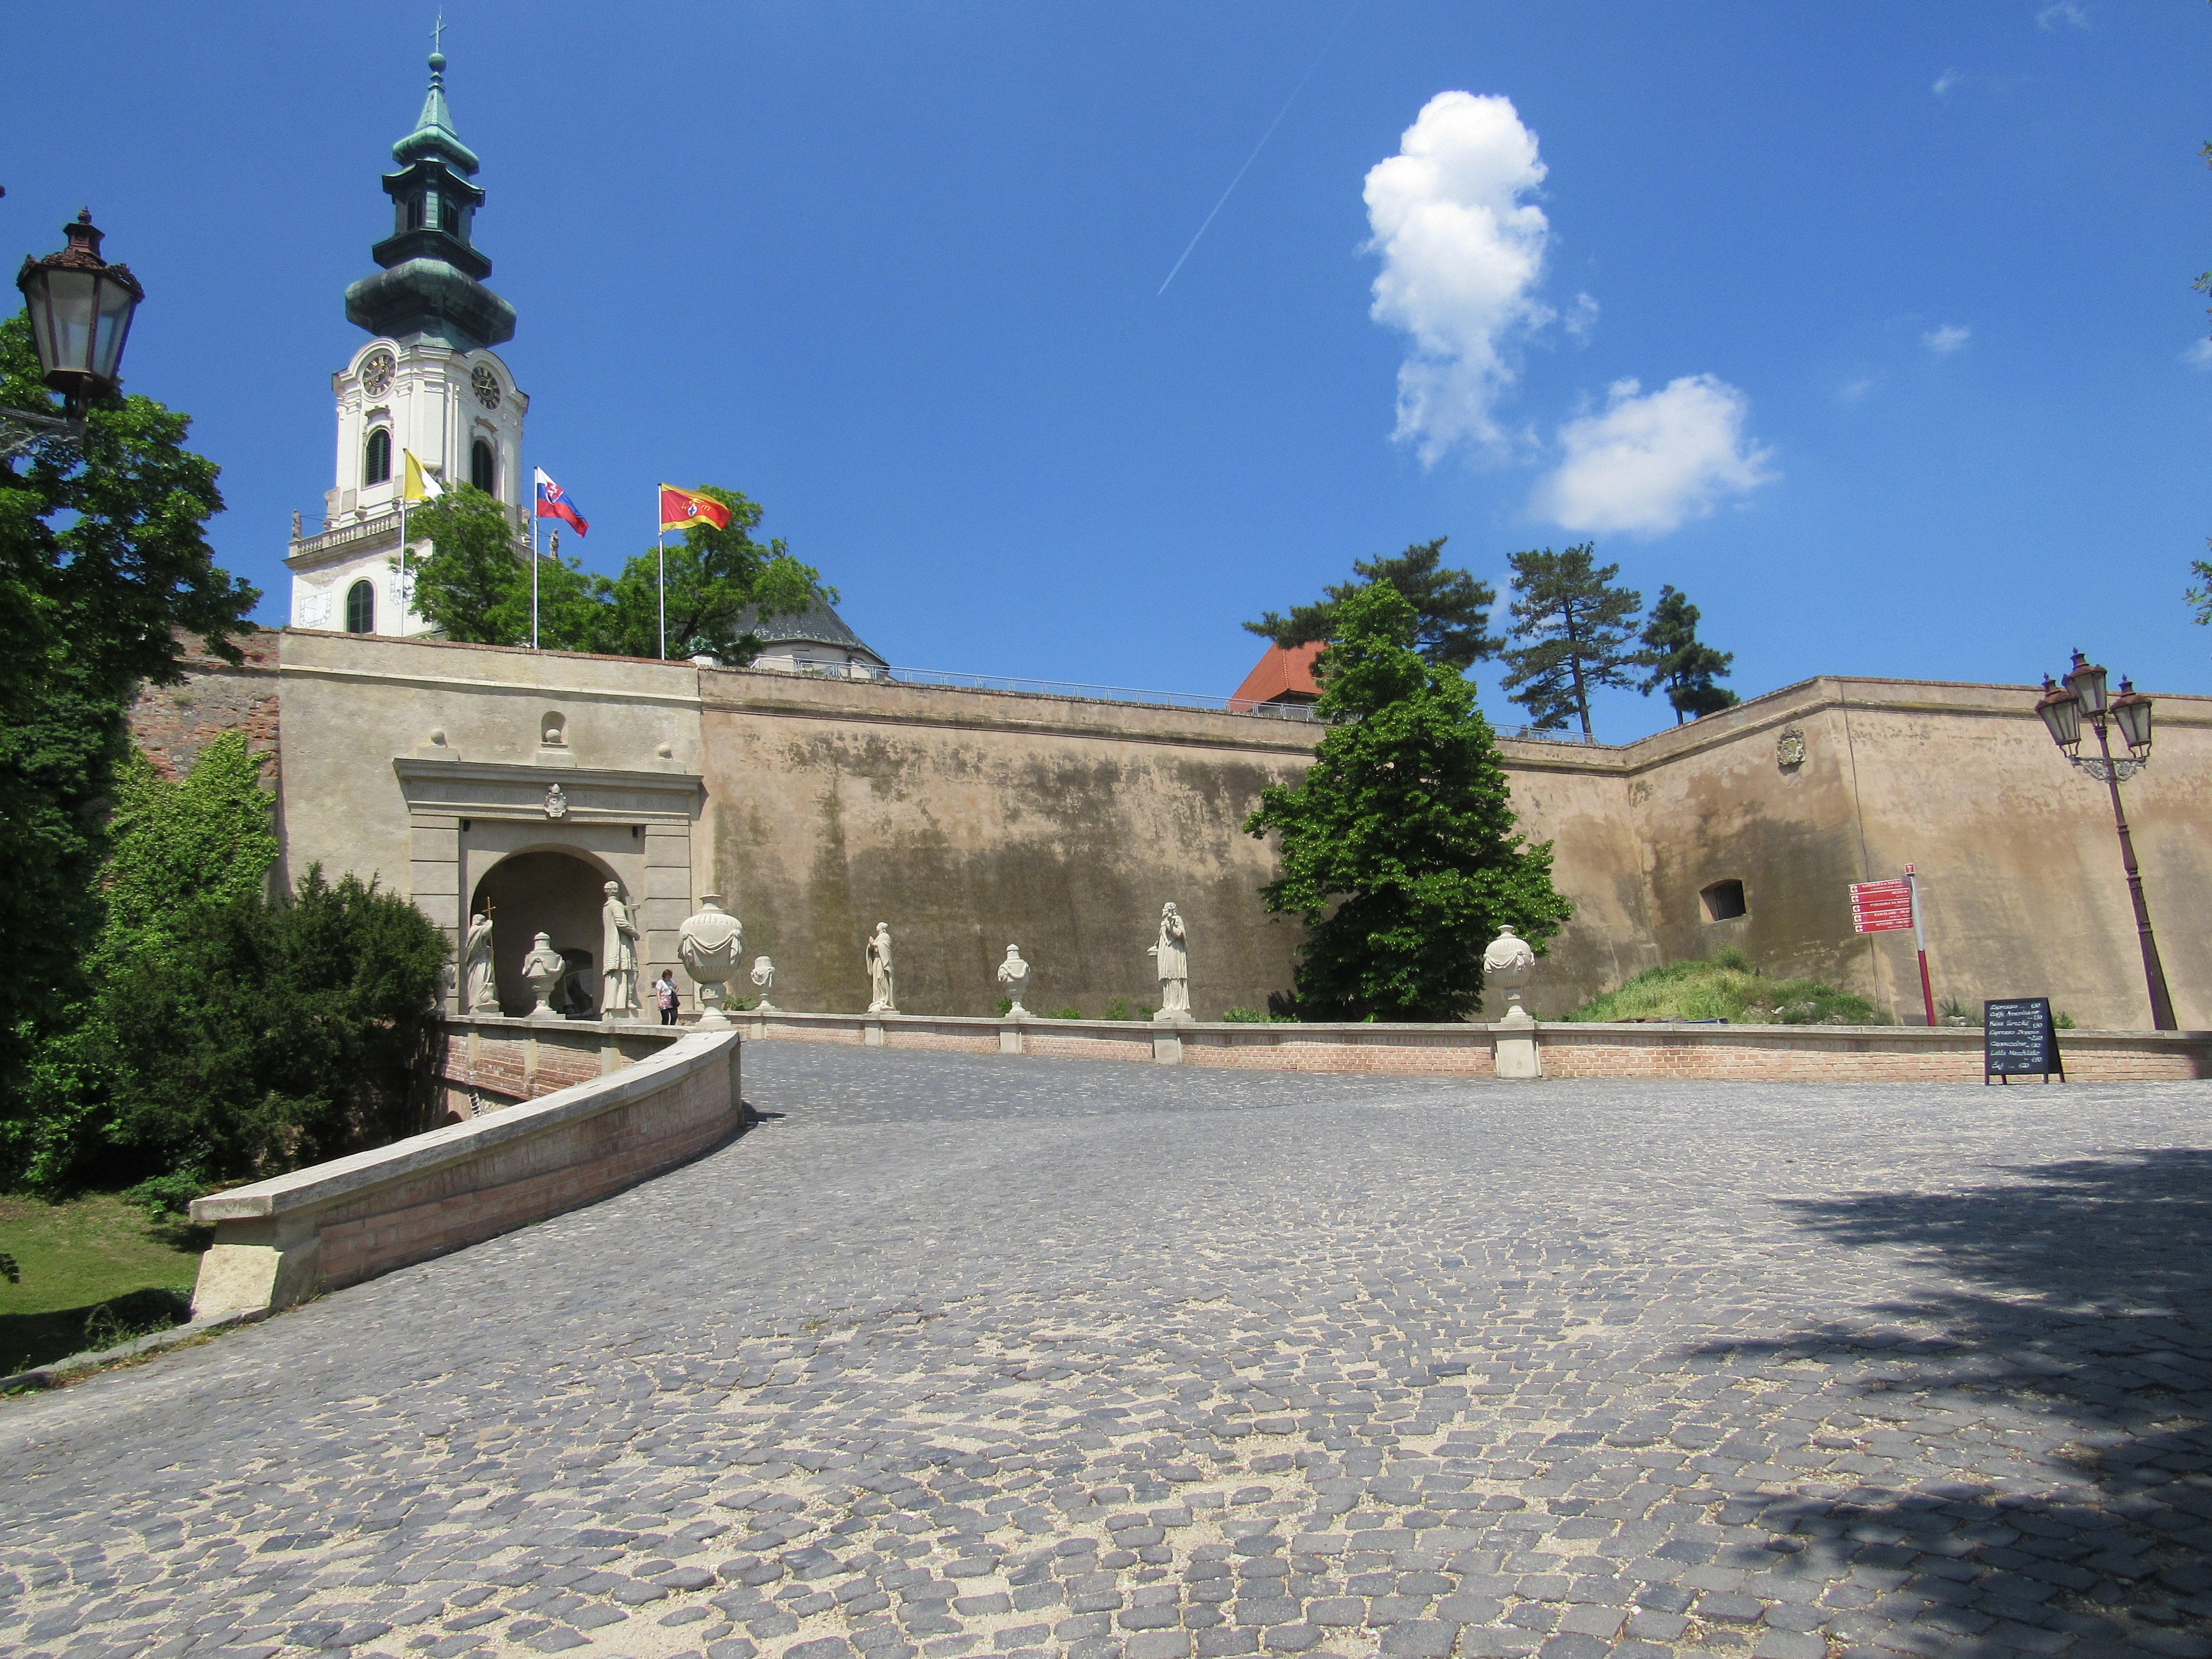
villa, town, building, chateau, palace, city, wall, plaza, landmark, facade, property, church, gate, place of worship, monastery, town square, estate, slovakia, nitrify